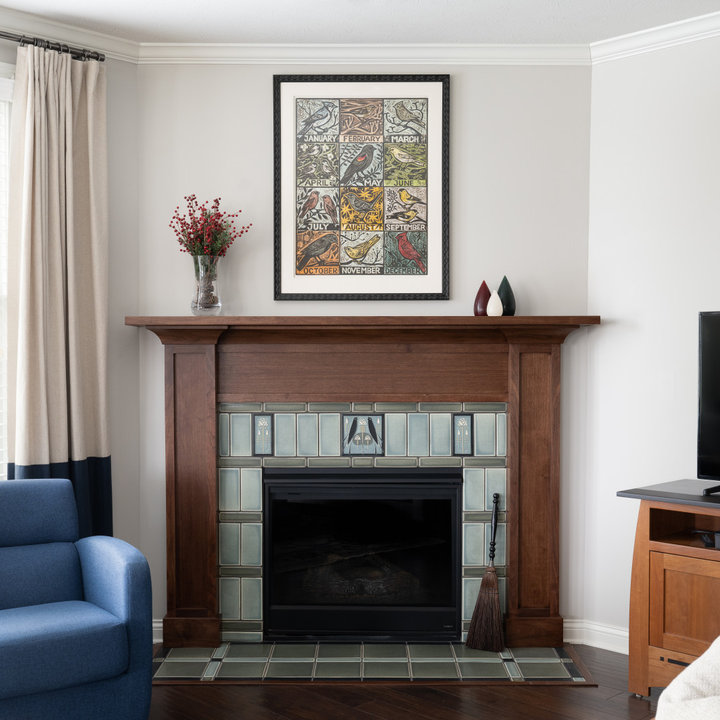
Style: ArtDeco